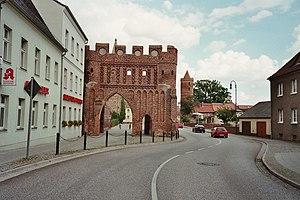
Jüterbog est une ville allemande située en Brandebourg, dans l'arrondissement de Teltow-Fläming